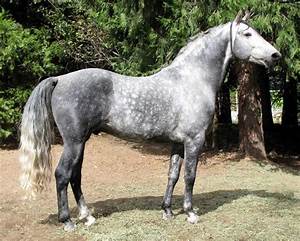
Label: cavallo